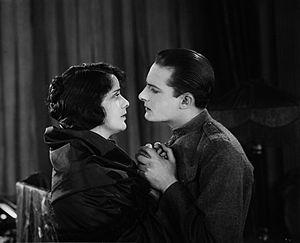
Alma Rubens, née le 19 février 1897 à San Francisco et morte le 22 janvier 1931 à Los Angeles, est une actrice américaine de l'époque du cinéma muet.
Humoresque est un film muet américain, réalisé par Frank Borzage, sorti en 1920.
Gilbert « Gil » Warrenton est un directeur de la photographie américain, né le 7 mars 1894 à Paterson, mort le 21 août 1980 dans le comté de Riverside.
Gaston Glass, de son nom complet Jacques Gaston Oscar Glass, est un acteur, assistant réalisateur et directeur de production d'origine française, naturalisé américain, né le 31 décembre 1899 à Paris 18ᵉ, mort le 11 novembre 1965 à Santa Monica.